Alcohol in the Bible

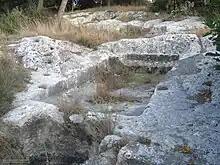
Ancient wine press in Israel with the pressing area in the center and the collection vat off to the bottom left

The many biblical references to wine are both positive and negative, real and symbolic, descriptive and didactic. Both archaeological evidence and written records indicate the significant cultivation of grapes in ancient Israel and the popularity of wine-drinking. The production capacity apparent from archaeological remains and the frequent biblical references to wine suggest that it was the principal alcoholic beverage of the ancient Israelites.